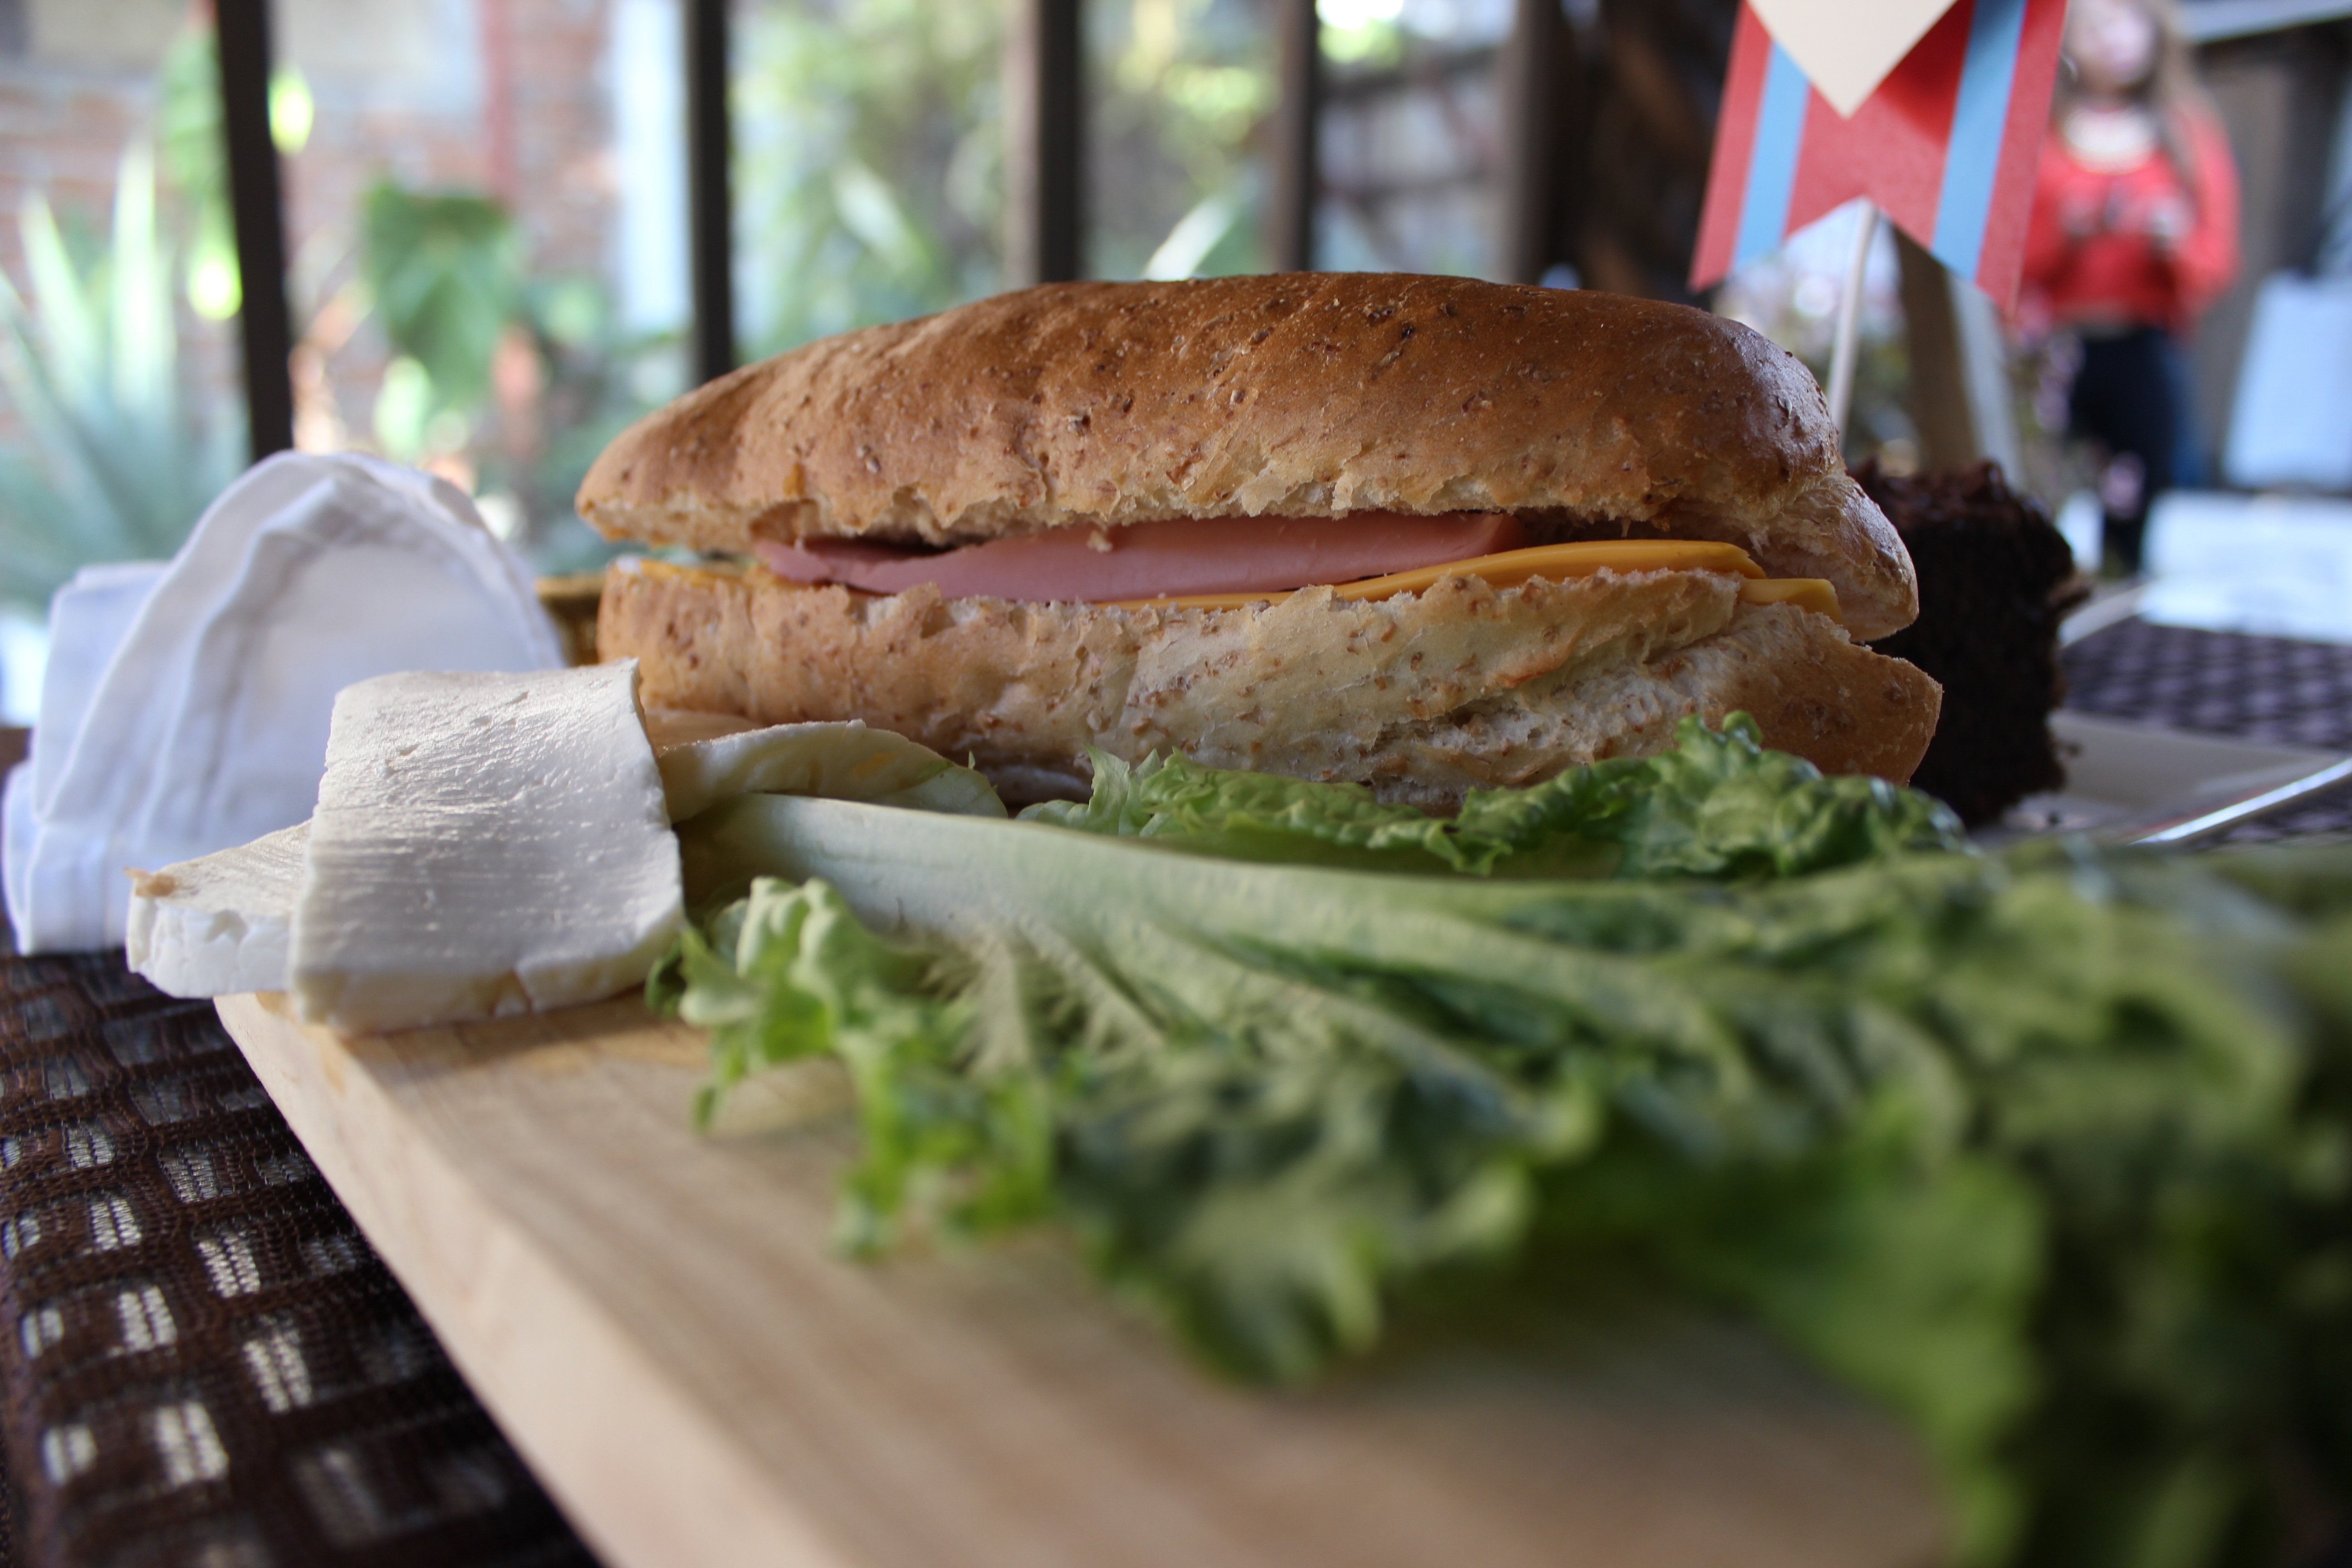
dish, meal, food, produce, breakfast, meat, sandwich